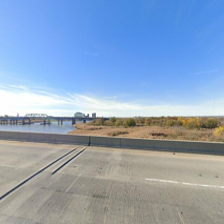
Label: streetView